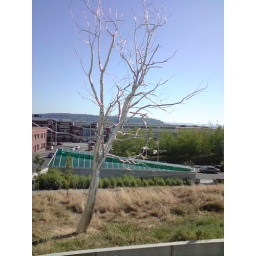
Welded shiny tree in the sculpture park in Seattle